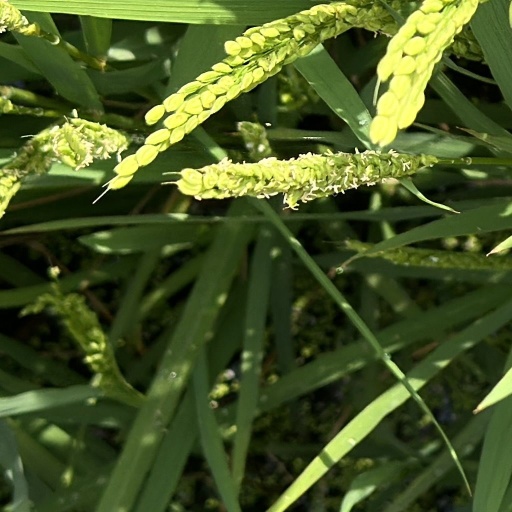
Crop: rice